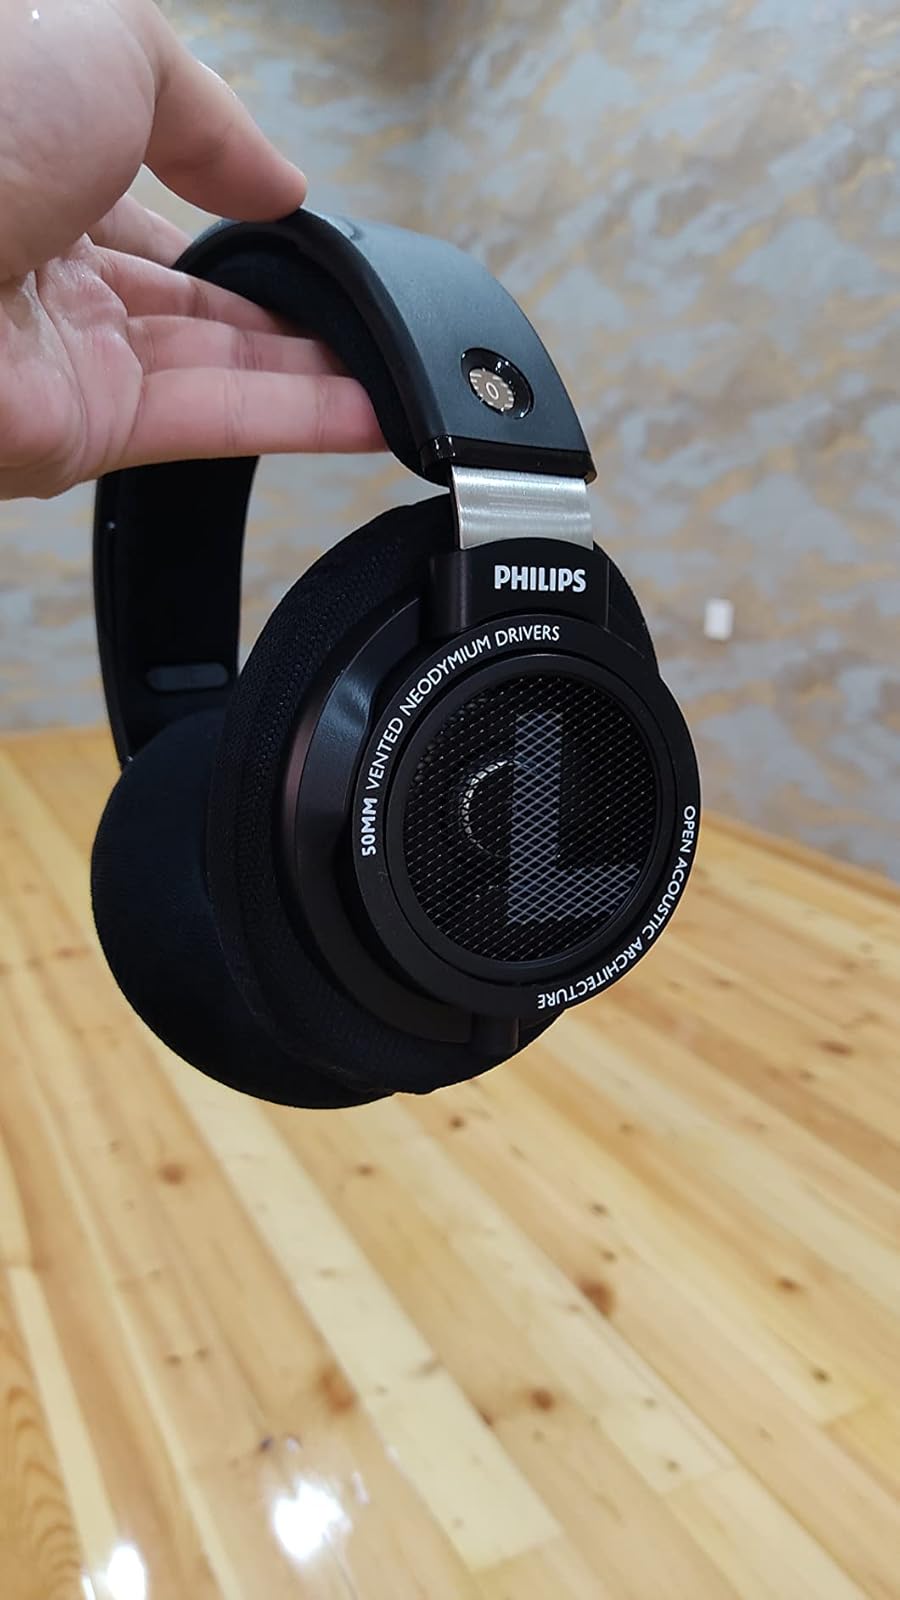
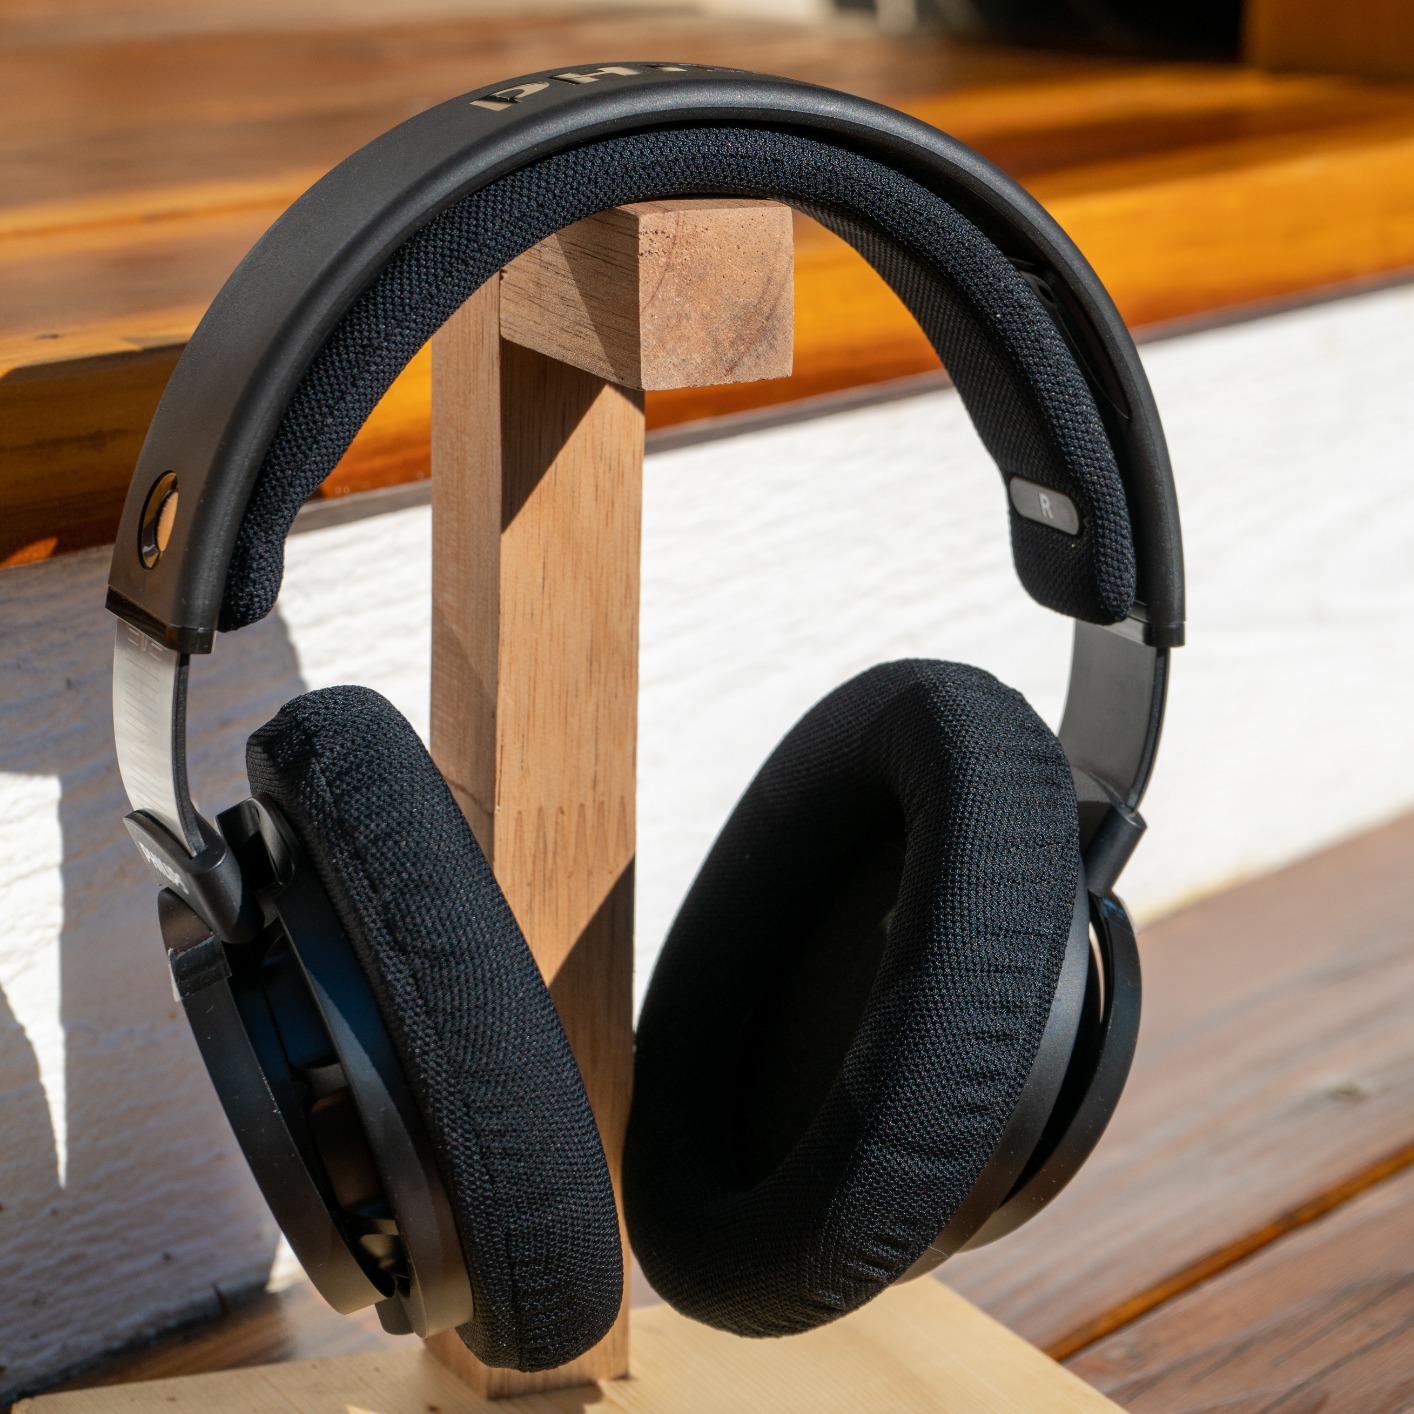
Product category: headphones
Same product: yes